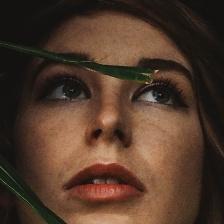
Label: faces